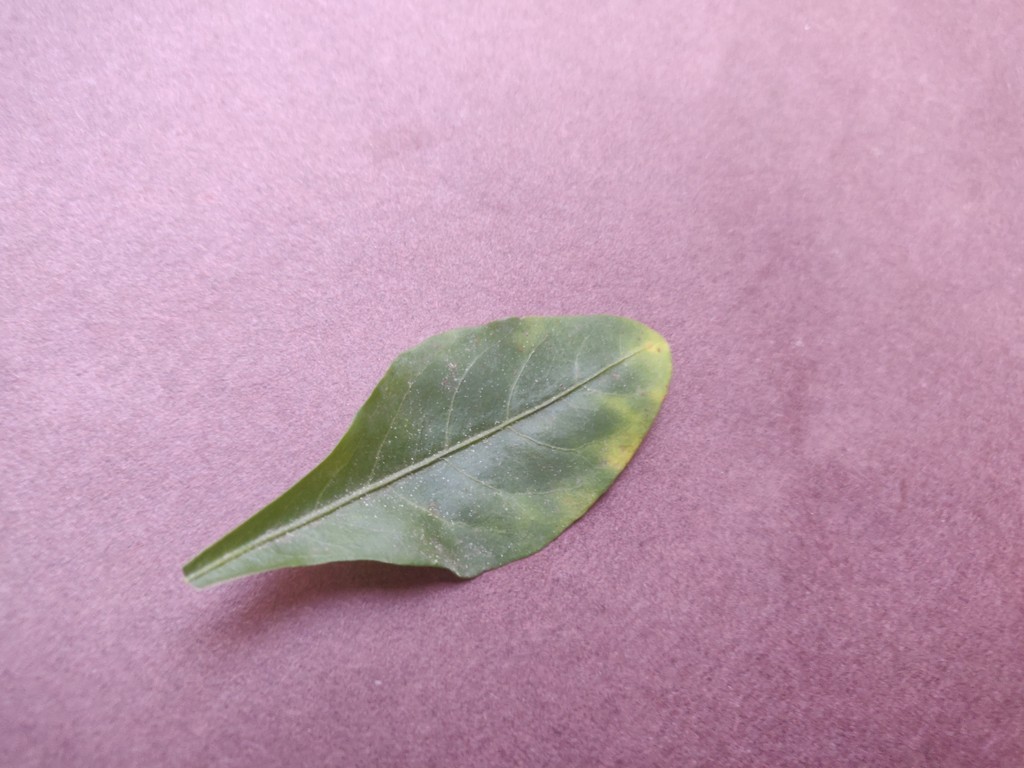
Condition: Unhealthy
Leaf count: single
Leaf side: front